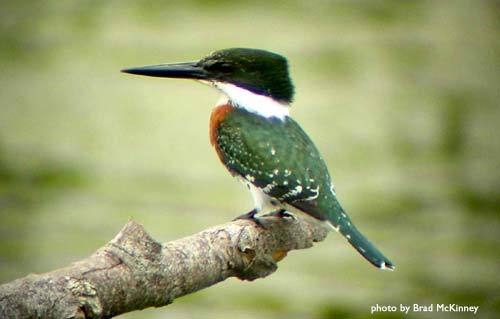
a small bird with a long pointed black bill, green on its crown, back, and side, with a ring of white around its throat and nape.
this is a small bird with a large, black bill and a dark black crown with a white nape and green wings with white wingbars.
this little bird has a brown breast, white ring around it's neck, and a green crown.
this black bird with large head has a russet patch on its chest, a long black beak, and white accents on its neck, feathers, and abdomen.
the bill of the bird is very long, black and pointy.
small dark green bird with a white stripe from the nape to the throat, reddish brown breast and very long black bill.
this bird is green with red and white and has a long, pointy beak.
a long-billed bird with a solid black bill, black crown, and green and white spotted back and wings.
this bird has a green and reddish colored breast and a very long pointed bill
this bird has a green body and orange breast, as well as a white neck and a long, black beak.
Species: Green Kingfisher